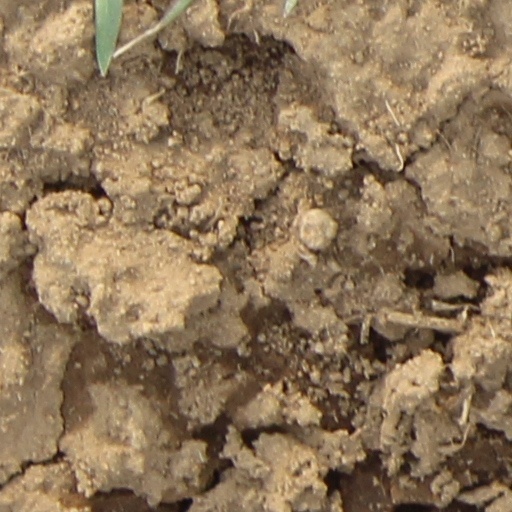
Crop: wheat